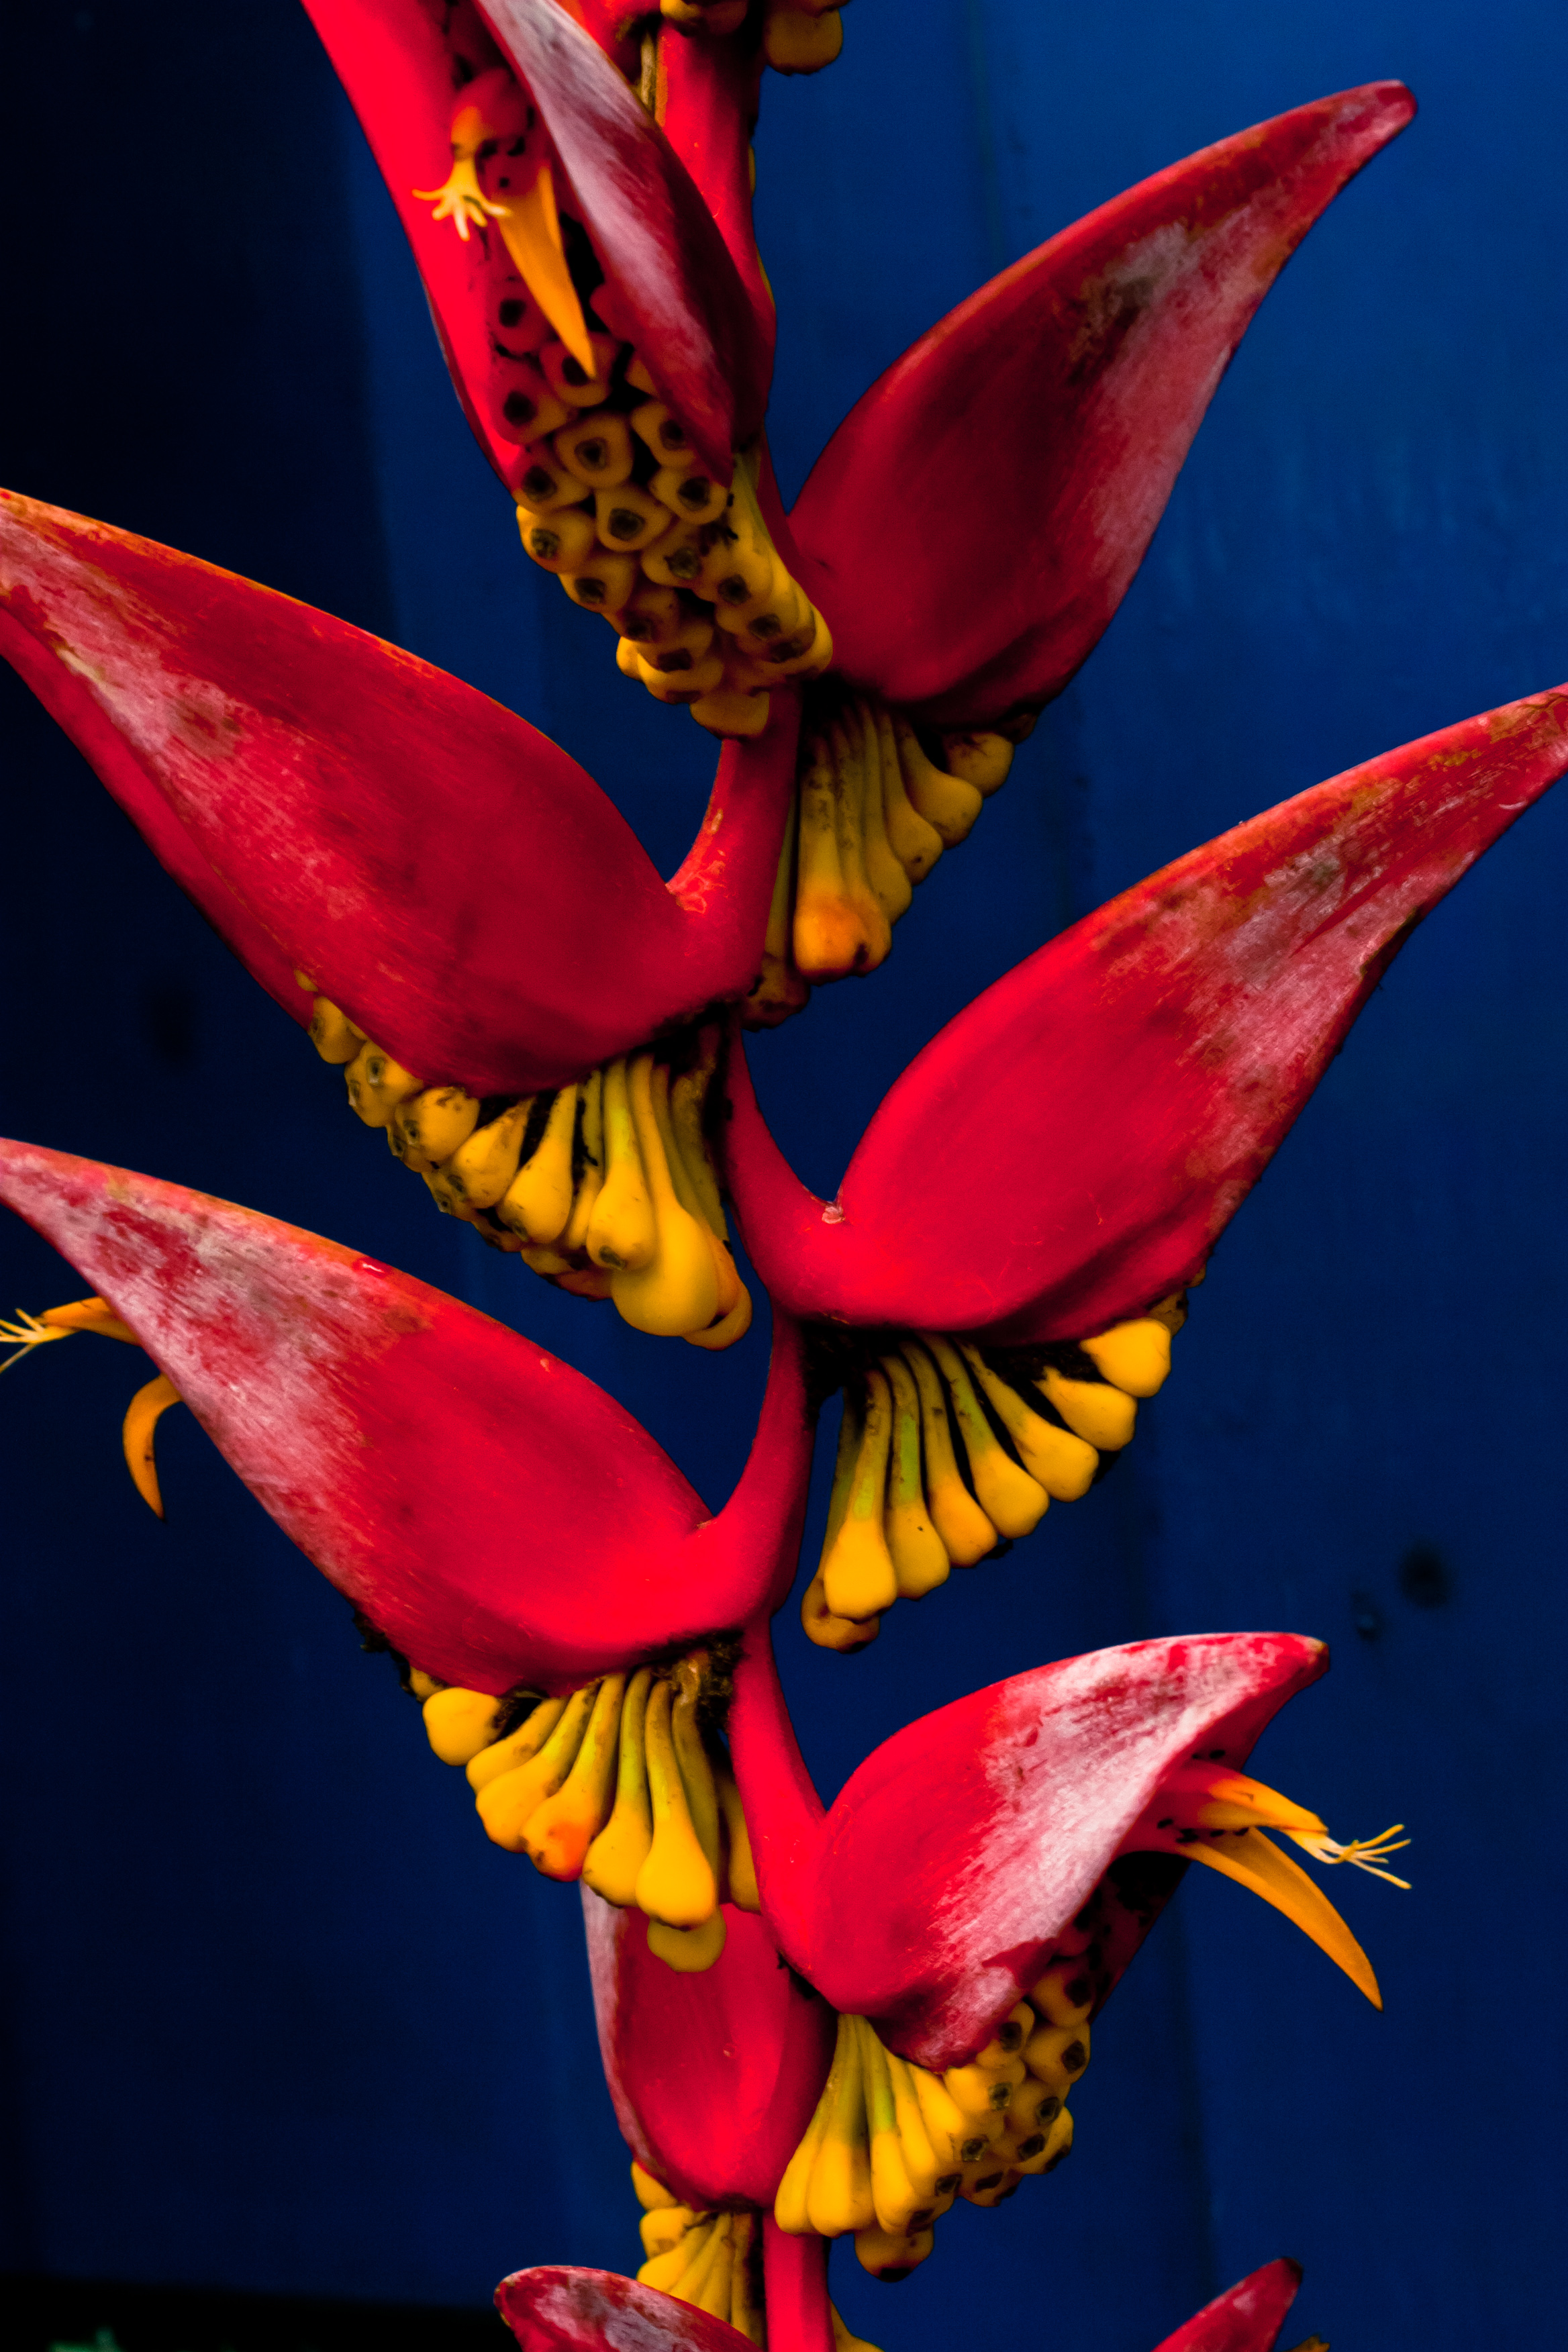
plant, flower, petal, red, color, botany, flora, macro photography, flowering plant, land plant